Don't Tell Me (Madonna song)

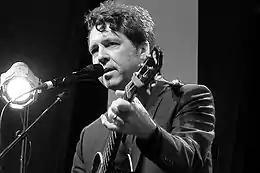
Black-and-white image of Joe Henry playing guitar onstage

After the critical and commercial success of her seventh studio album, "Ray of Light" (1998), Madonna had intended to embark on a concert tour in late 1999, but due to the delay of her film, "The Next Best Thing" (2000), the tour was cancelled. The singer also became pregnant with her son Rocco, from her relationship with director Guy Ritchie. Wanting to distract herself from the media frenzy, Madonna concentrated on the development of her eighth studio album, "Music". She worked with French DJ and producer Mirwais Ahmadzaï on the album, describing it as consisting of "Funky, electronic music blended with futuristic folk. Lots of jangly guitars and moody melancholic lines".